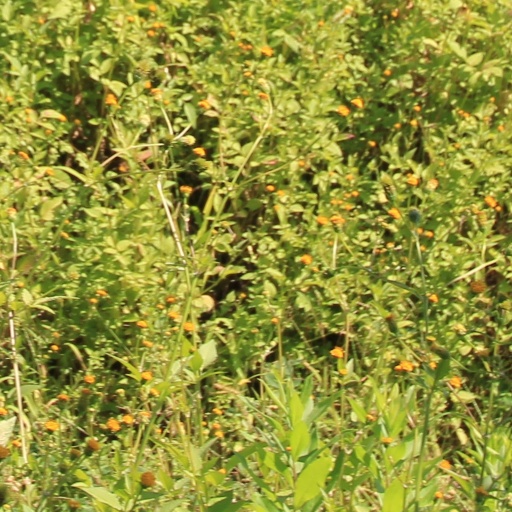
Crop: grape